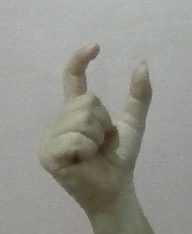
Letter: nun